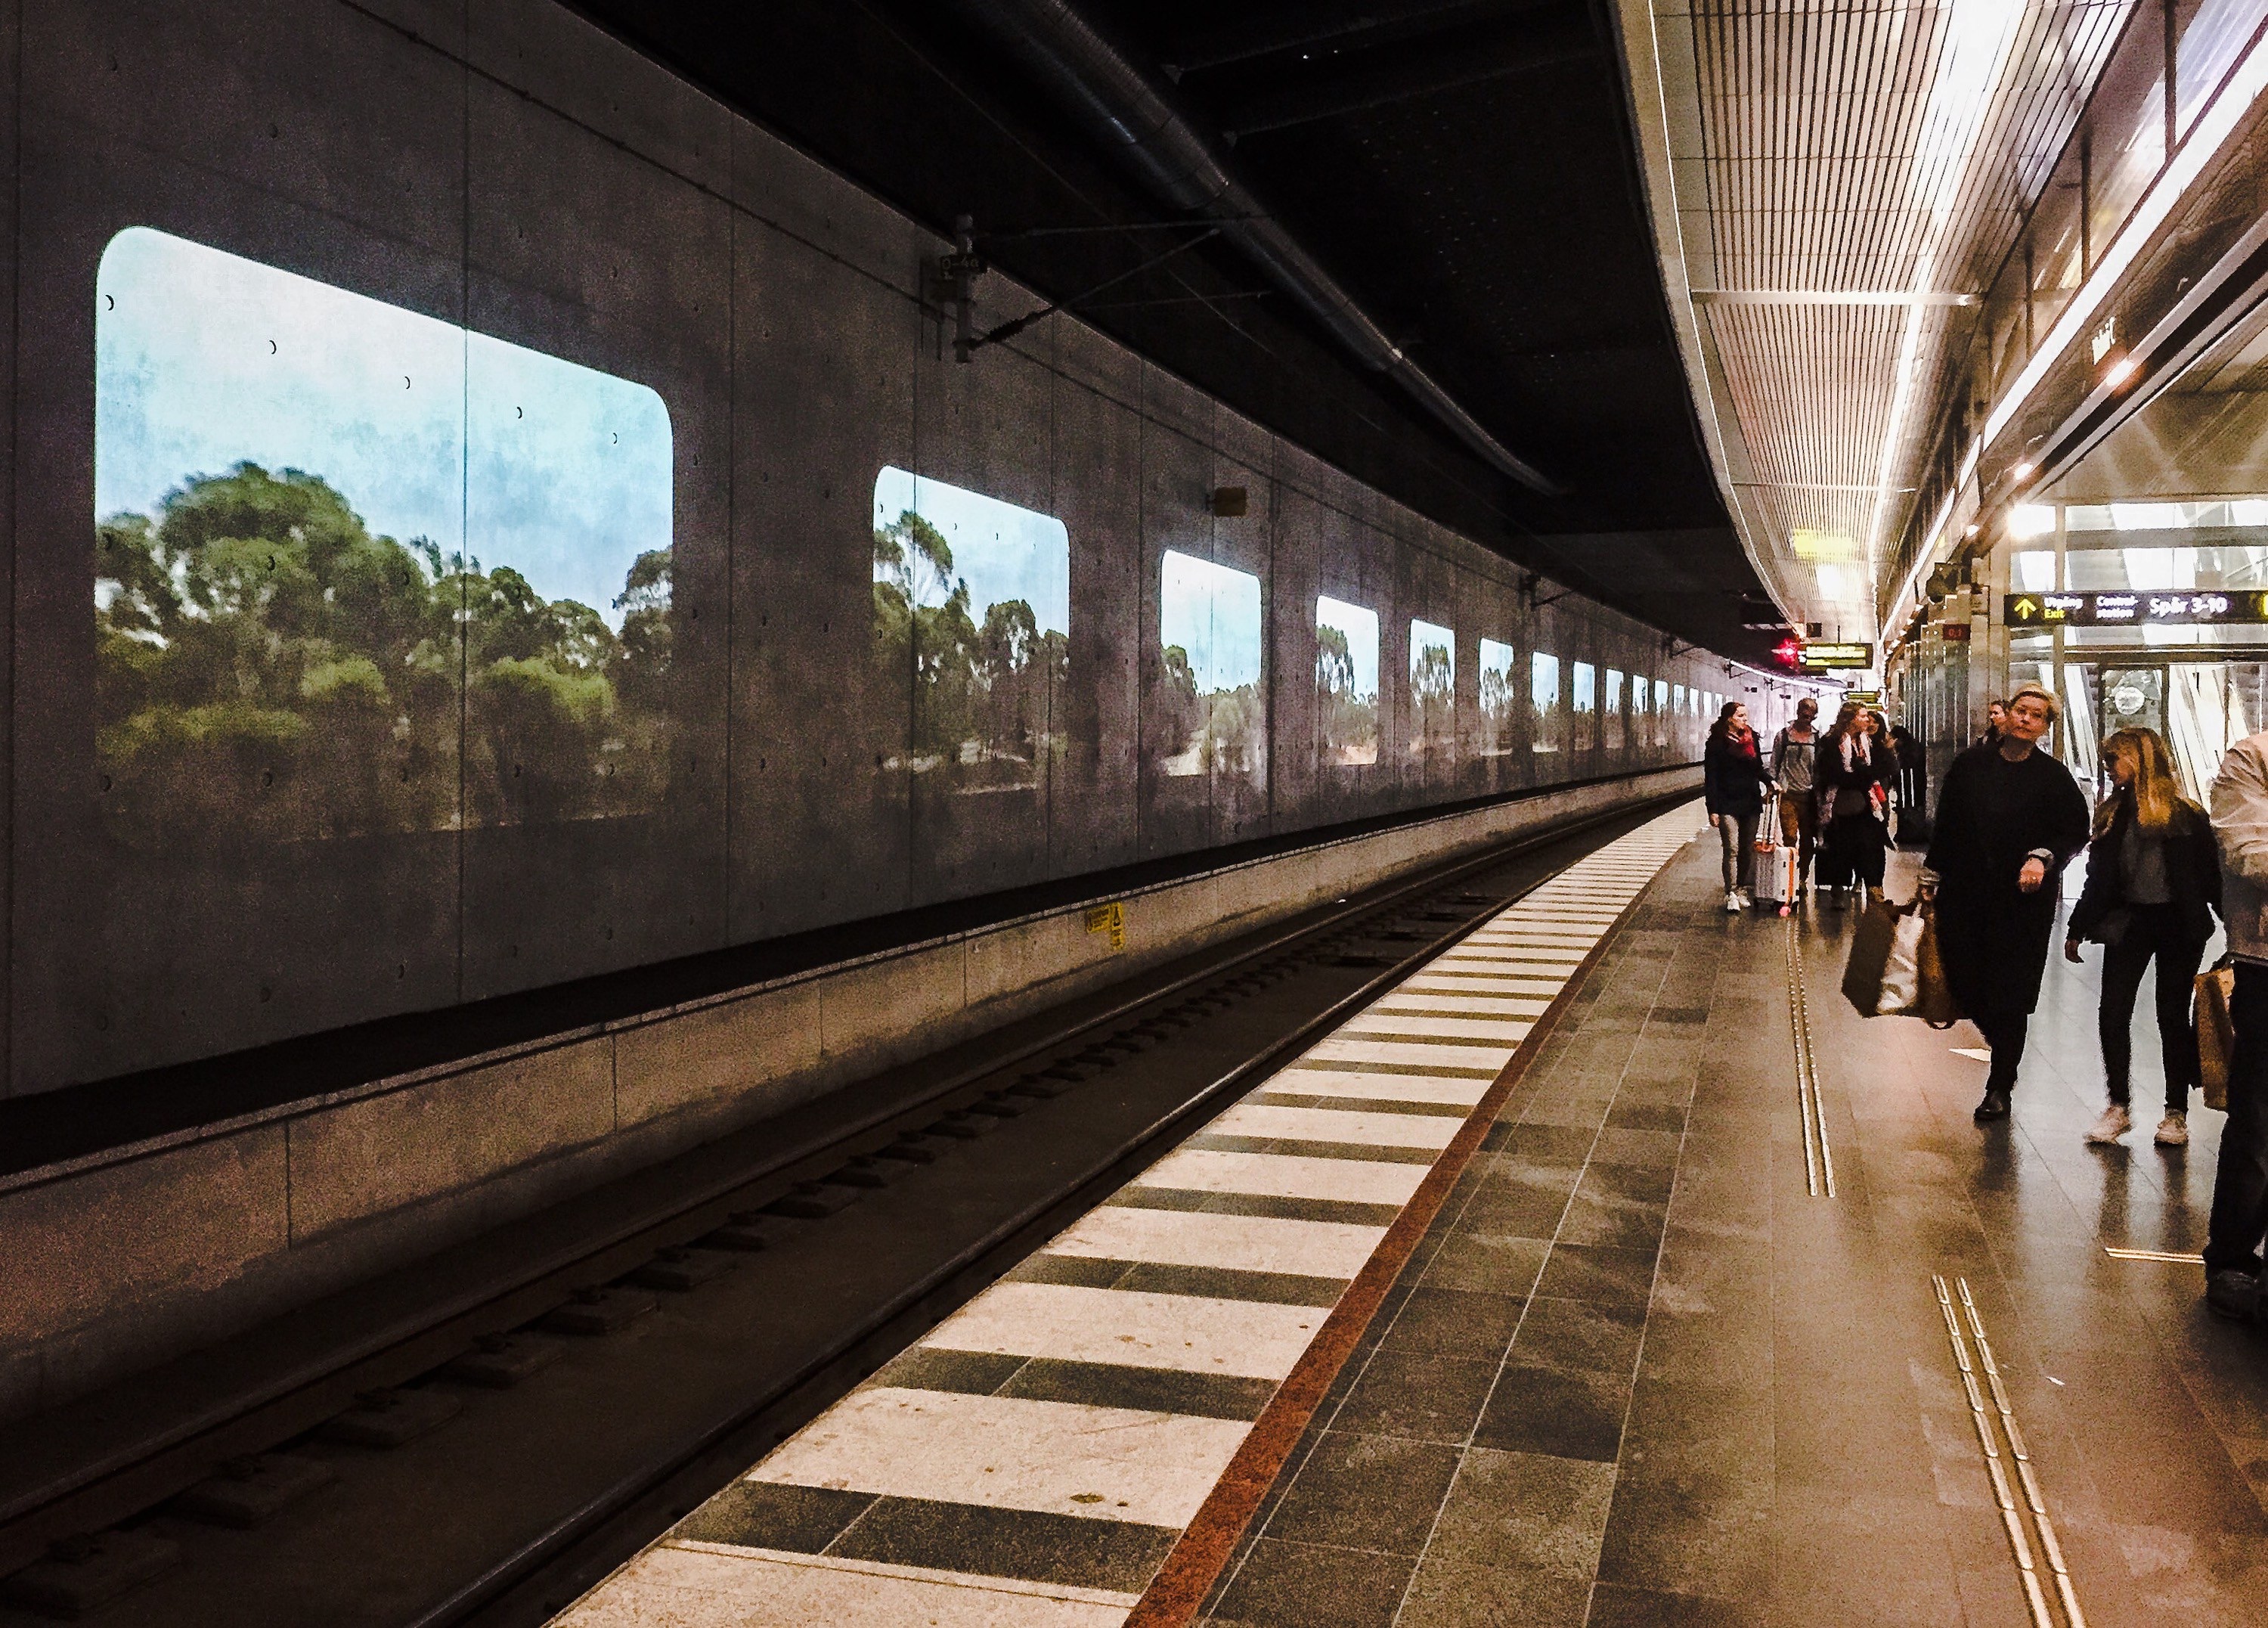
track, train, transport, vehicle, train station, public transport, metro station, infrastructure, passenger, rail transport, rolling stock, metropolitan area, rapid transit